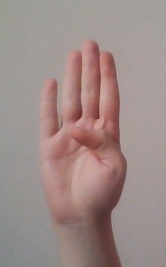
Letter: kaaf